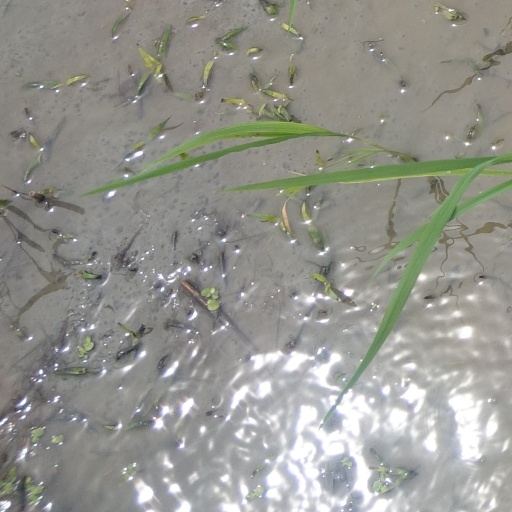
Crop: rice